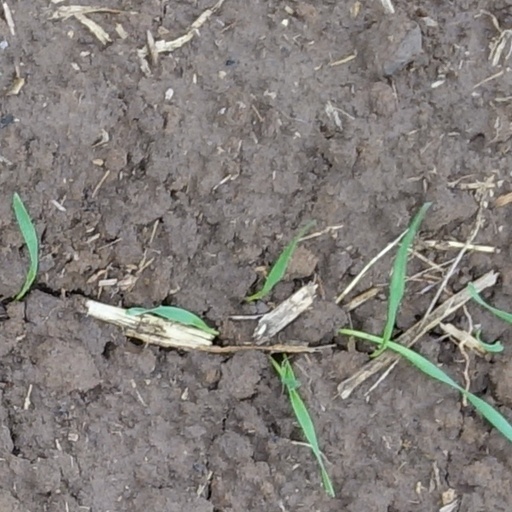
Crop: wheat